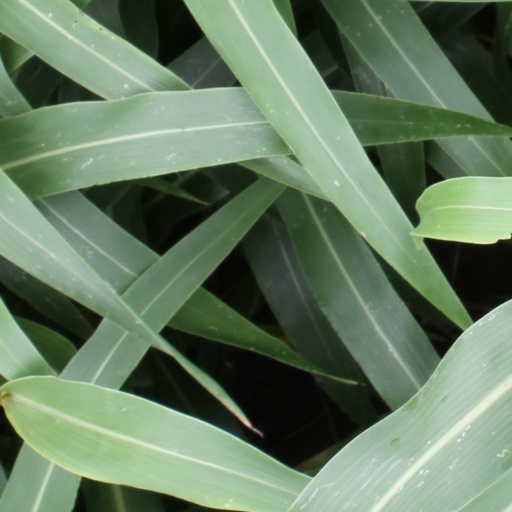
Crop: sorghum